Malaysia Airlines

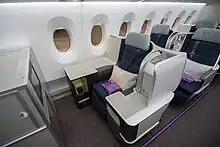
Malaysia Airlines Thompson Vantage Business Class Seats that are installed on the Airbus A330-300 and A350-900 fleet

Before the introduction of the BTP in 2006, Malaysia Airlines operated 118 domestic routes within Malaysia and 114 international routes across six continents. Under the Business Turnaround Plan, numerous routes were axed and frequencies reduced. Among these routes are Manchester, Vienna, Fukuoka, Chengdu, Nagoya, Xi'an, Cairo, Kolkata, Ahmedabad and Zürich. Malaysia Airlines became the first airline in Southeast Asia to fly to post-apartheid South Africa, and was the only airline in Southeast Asia to serve South America via South Africa until 2012. Prior to the 2014 aircraft losses, it had further suspended services to Cape Town, Rome, Dammam, Karachi, Surabaya, Johannesburg and Los Angeles. After the removal of the destinations such as Istanbul, Amsterdam, Paris and Frankfurt, its only remaining European destination is London (Heathrow), however, it is expected to recommence flights to Paris (Charles de Gaulle) from Kuala Lumpur on 22 March 2025. The airline's last flight to Paris was in 2016.